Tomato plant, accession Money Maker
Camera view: horizontal (90 deg, fisheye); turntable rotation: 270 degrees
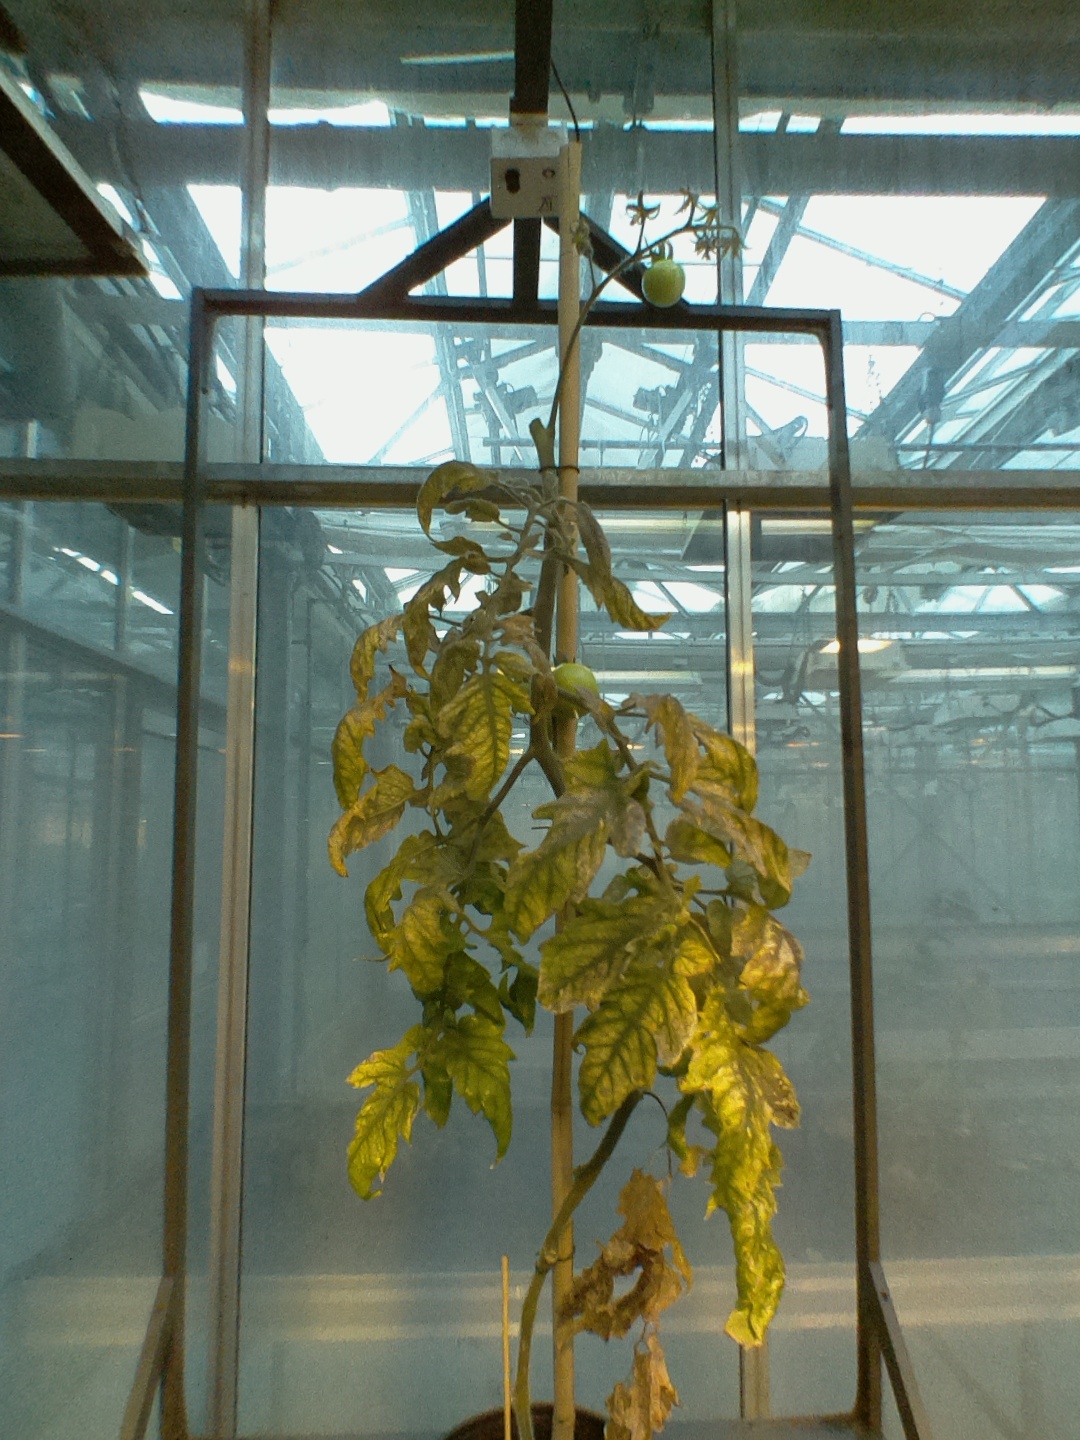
BBCH growth stage 80: fruits start showing typical ripe color (orange -> red)